Venetian Most Serene Government

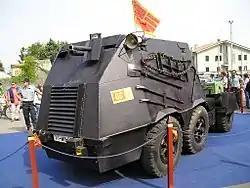
The "Tanko", an armored vehicle created by modification of a truck, used by to assault the St Mark's Campanile in Venice, on 9 May 1997.

The Venetian Most Serene Government ("Veneto Serenissimo Governo", VSG), whose members are often referred to as "Serenissimi", is a political organization active in Veneto. The group's goal is independence and self-government for Venetian lands and it is a bulwark of Venetian nationalism.